Bernard Berenson

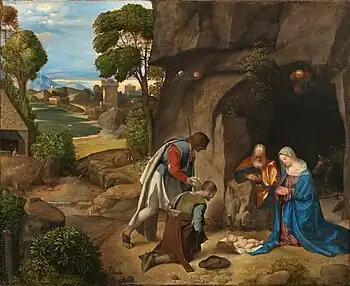
The Allendale Nativity, which Berenson attributed to Titian.

His residence in Settignano near Florence, which has been called "I Tatti" since at least the 17th century, became The Harvard Center for Italian Renaissance Studies, a research center offering a residential fellowship to scholars working on all areas of the Italian Renaissance. He had willed it to Harvard well before his death, to the bitter regret of his wife, Mary. It houses his art collection and his personal library of books on art history and humanism, which Berenson regarded as his most enduring legacy. A portrait of daily life at the Berenson "court" at I Tatti during the 1920s, may be found in Sir Kenneth Clark's 1974 memoir, "Another Part of the Wood". "During WW2, barely tolerated by the Fascist authorities and, later on, by their German masters, Berenson remained at 'I Tatti.' When the frontline reached it at the end of the summer of 1944, he wrote in his diary, "Our hillside happens to lie between the principal line of German retreat along the Via Bolognese and a side road... We are at the heart of the German rearguard action, and seriously exposed.". The villa remained unharmed. Also unharmed was the bulk of his collections, which had been moved to a villa at Careggi. However, Berenson's Florence apartment in the Borgo San Jacopo was destroyed, with some of its contents, during the German retreat from Florence.